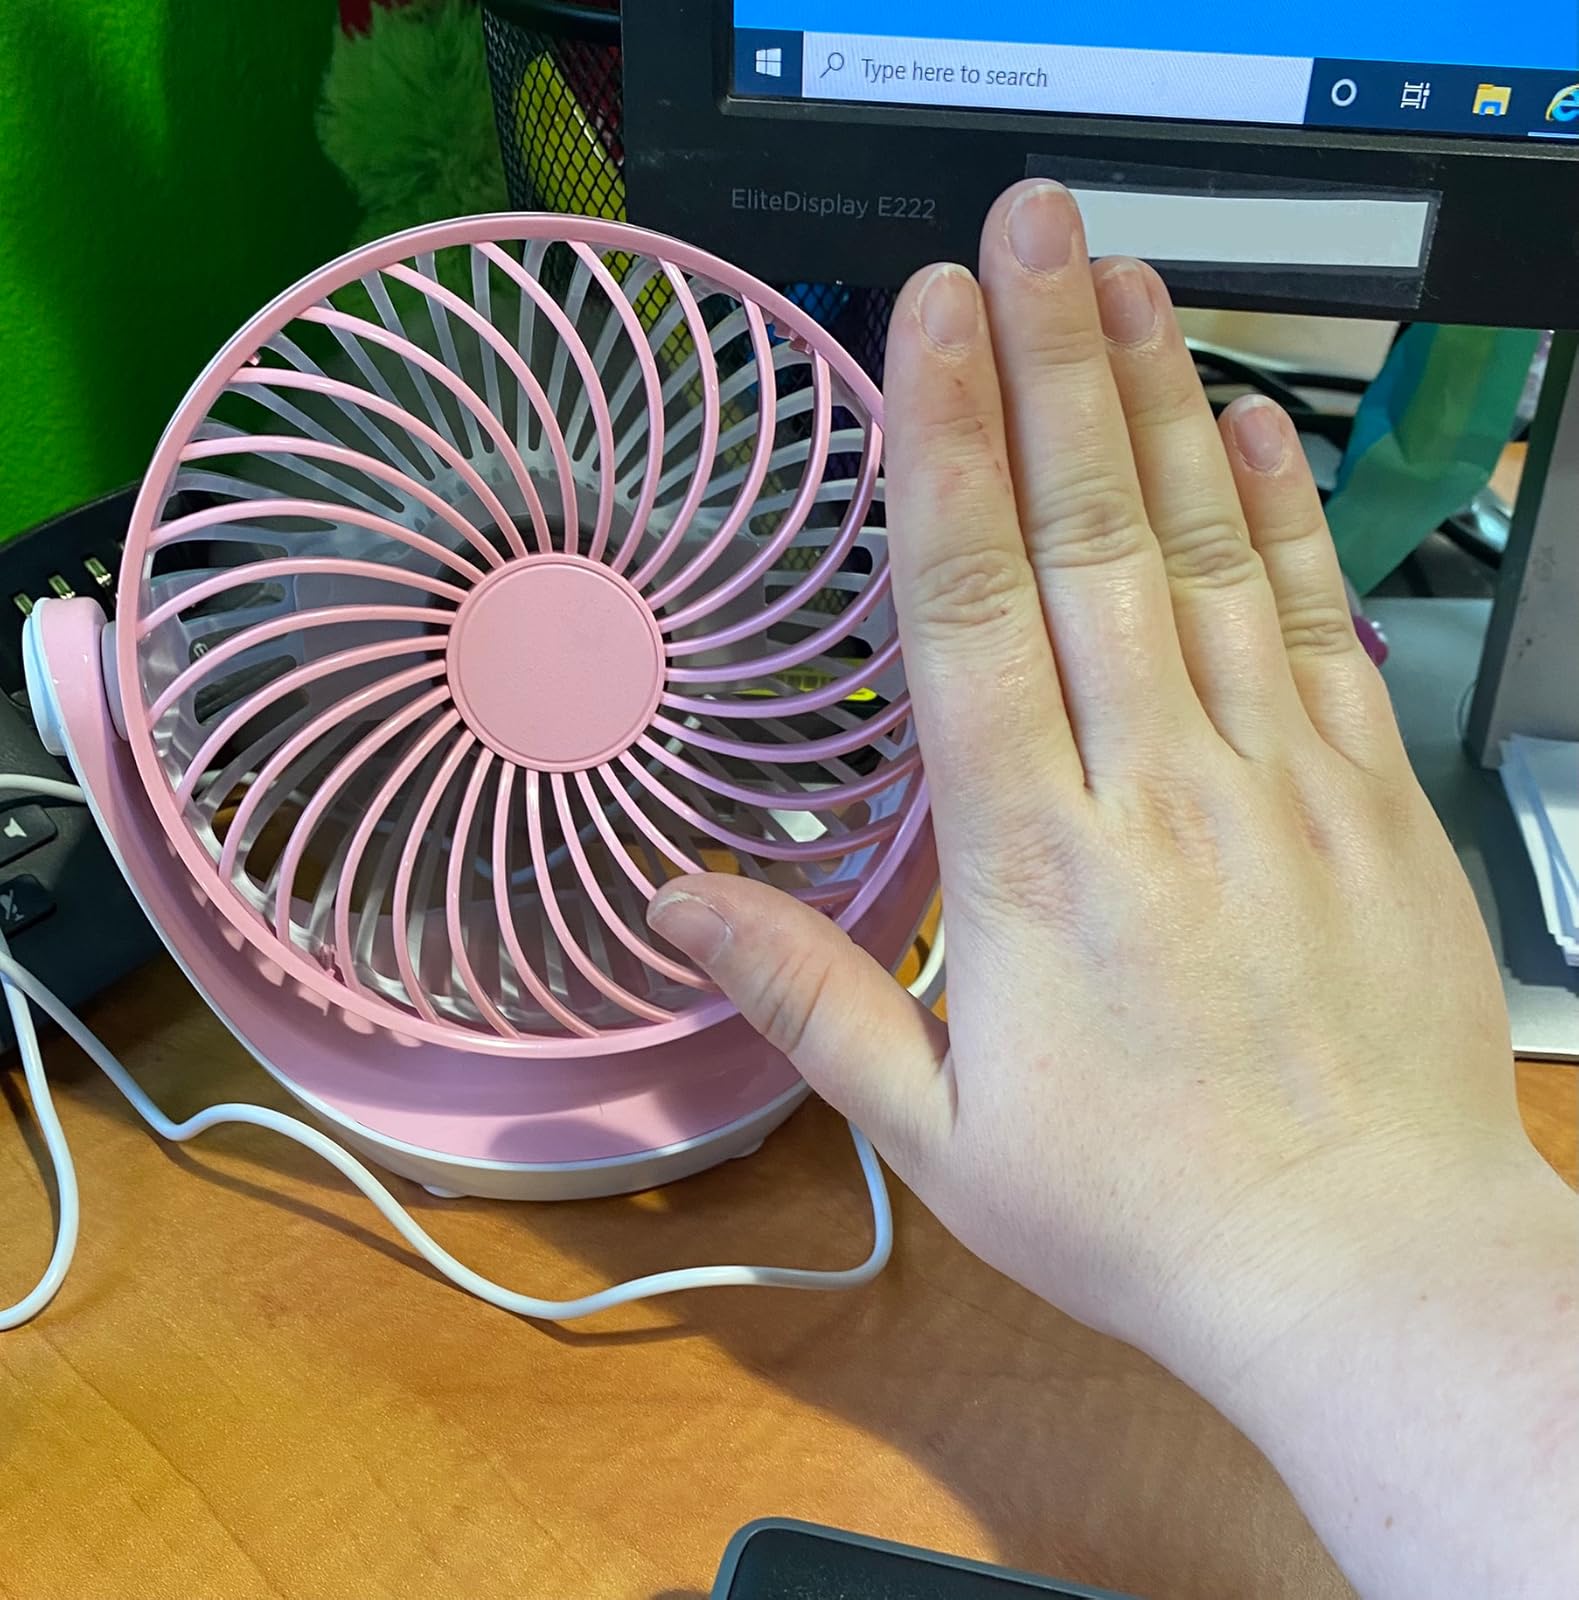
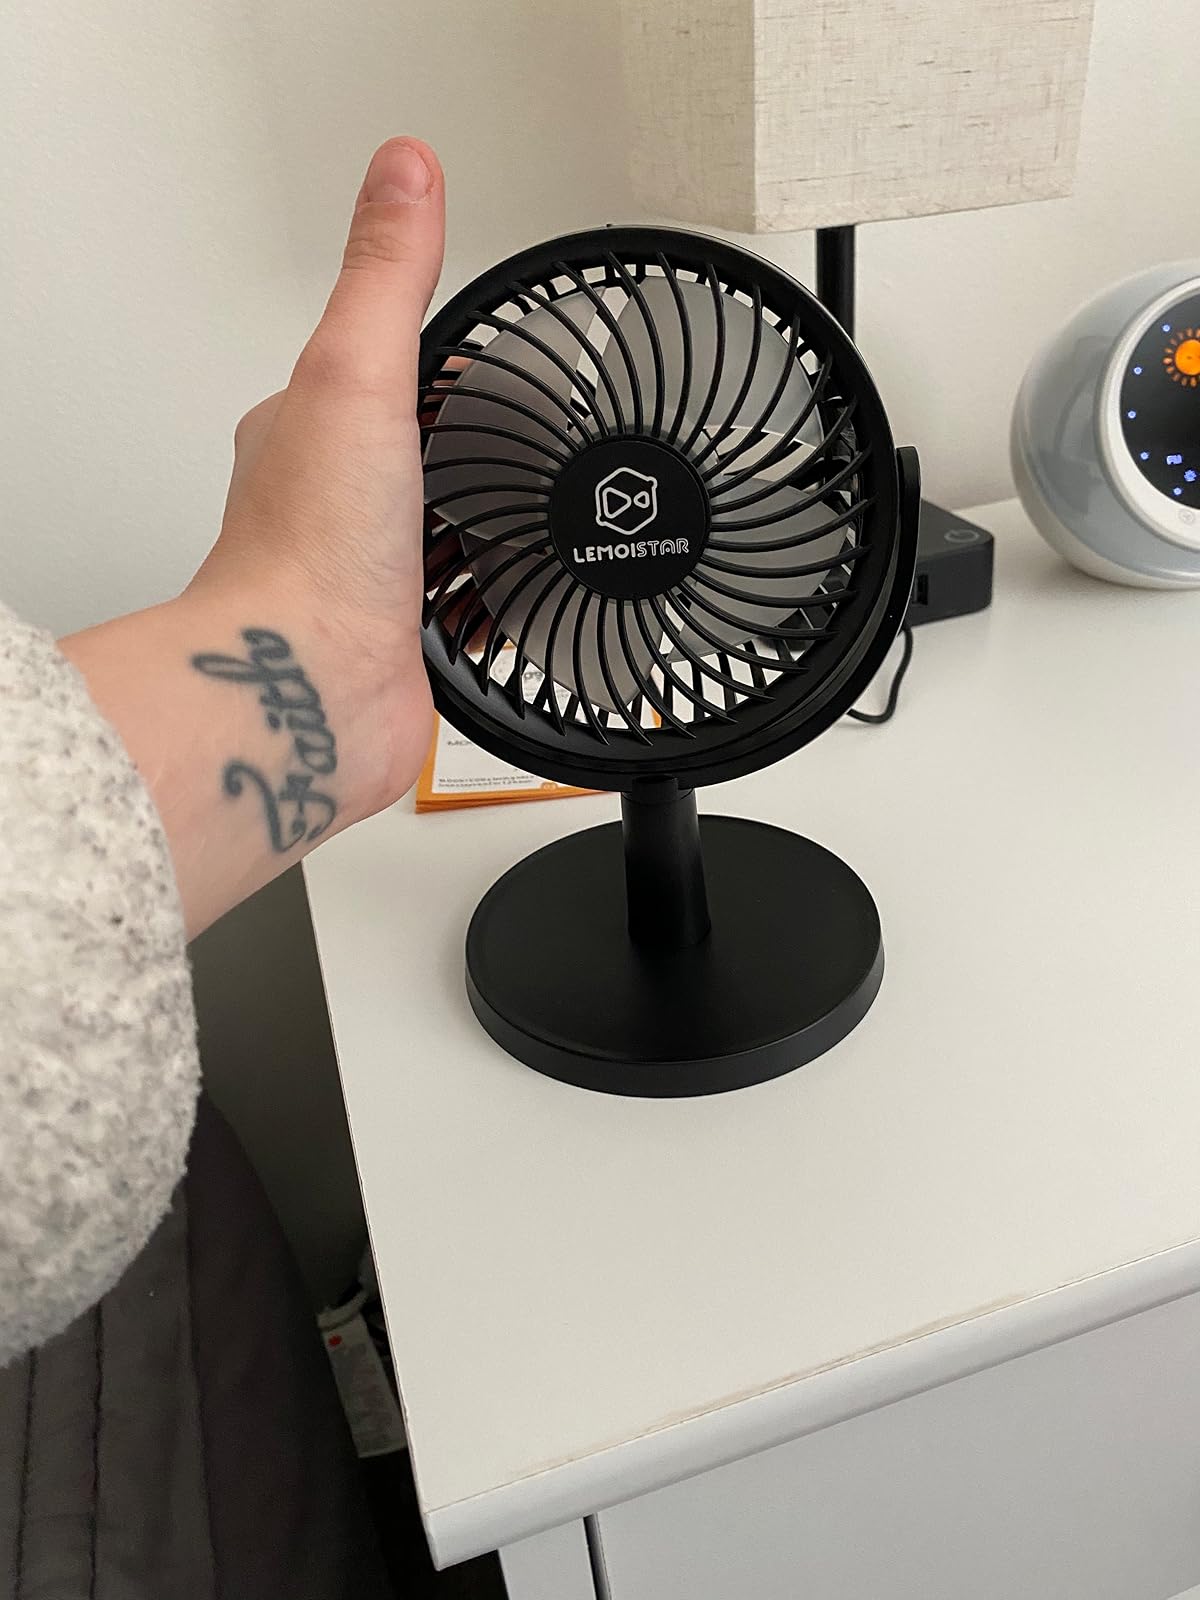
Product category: fan
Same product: no